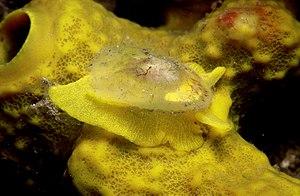
juvénile de Tylodina perversa sur le spongiaire Aplysina aerophoba qui est sa seule nourriture avec Aplysina cavernicola (Vacelet, 1959) - obs. pers.. Le mollusque est homochrome avec sa proie, en vieillissant, la coquille, jaune chez le juvénile, s'ornera de végétaux et autres. Il est à noter que ce mollusque à une couleur identique à celle de l'intérieur de l'éponge.
Les Umbraculida forment un ordre de mollusques hétérobranches de l'infra-classe des Opisthobranchia, généralement appelés « ombrelles » en raison de leur coquille extrêmement simple.
La Tylodine perverse est une espèce de mollusques gastéropodes hétérobranches de la famille des Tylodinidae. Il fait partie de l'ordre des « ombrelles ».